Odda's Chapel

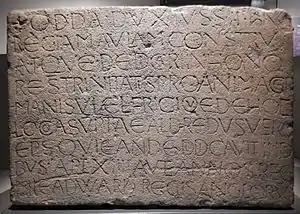
Dedication stone set up by Earl Odda, dated 1056, now in the Ashmolean Museum, Oxford

In 1675 Sir John Powell, a local landowner, discovered a stone slab near Deerhurst. Powell was a judge and would have been sufficiently educated to be able to decipher the slab's 11th-century Latin inscription concerning the dedication of the chapel. However, the chapel itself remained unidentified.